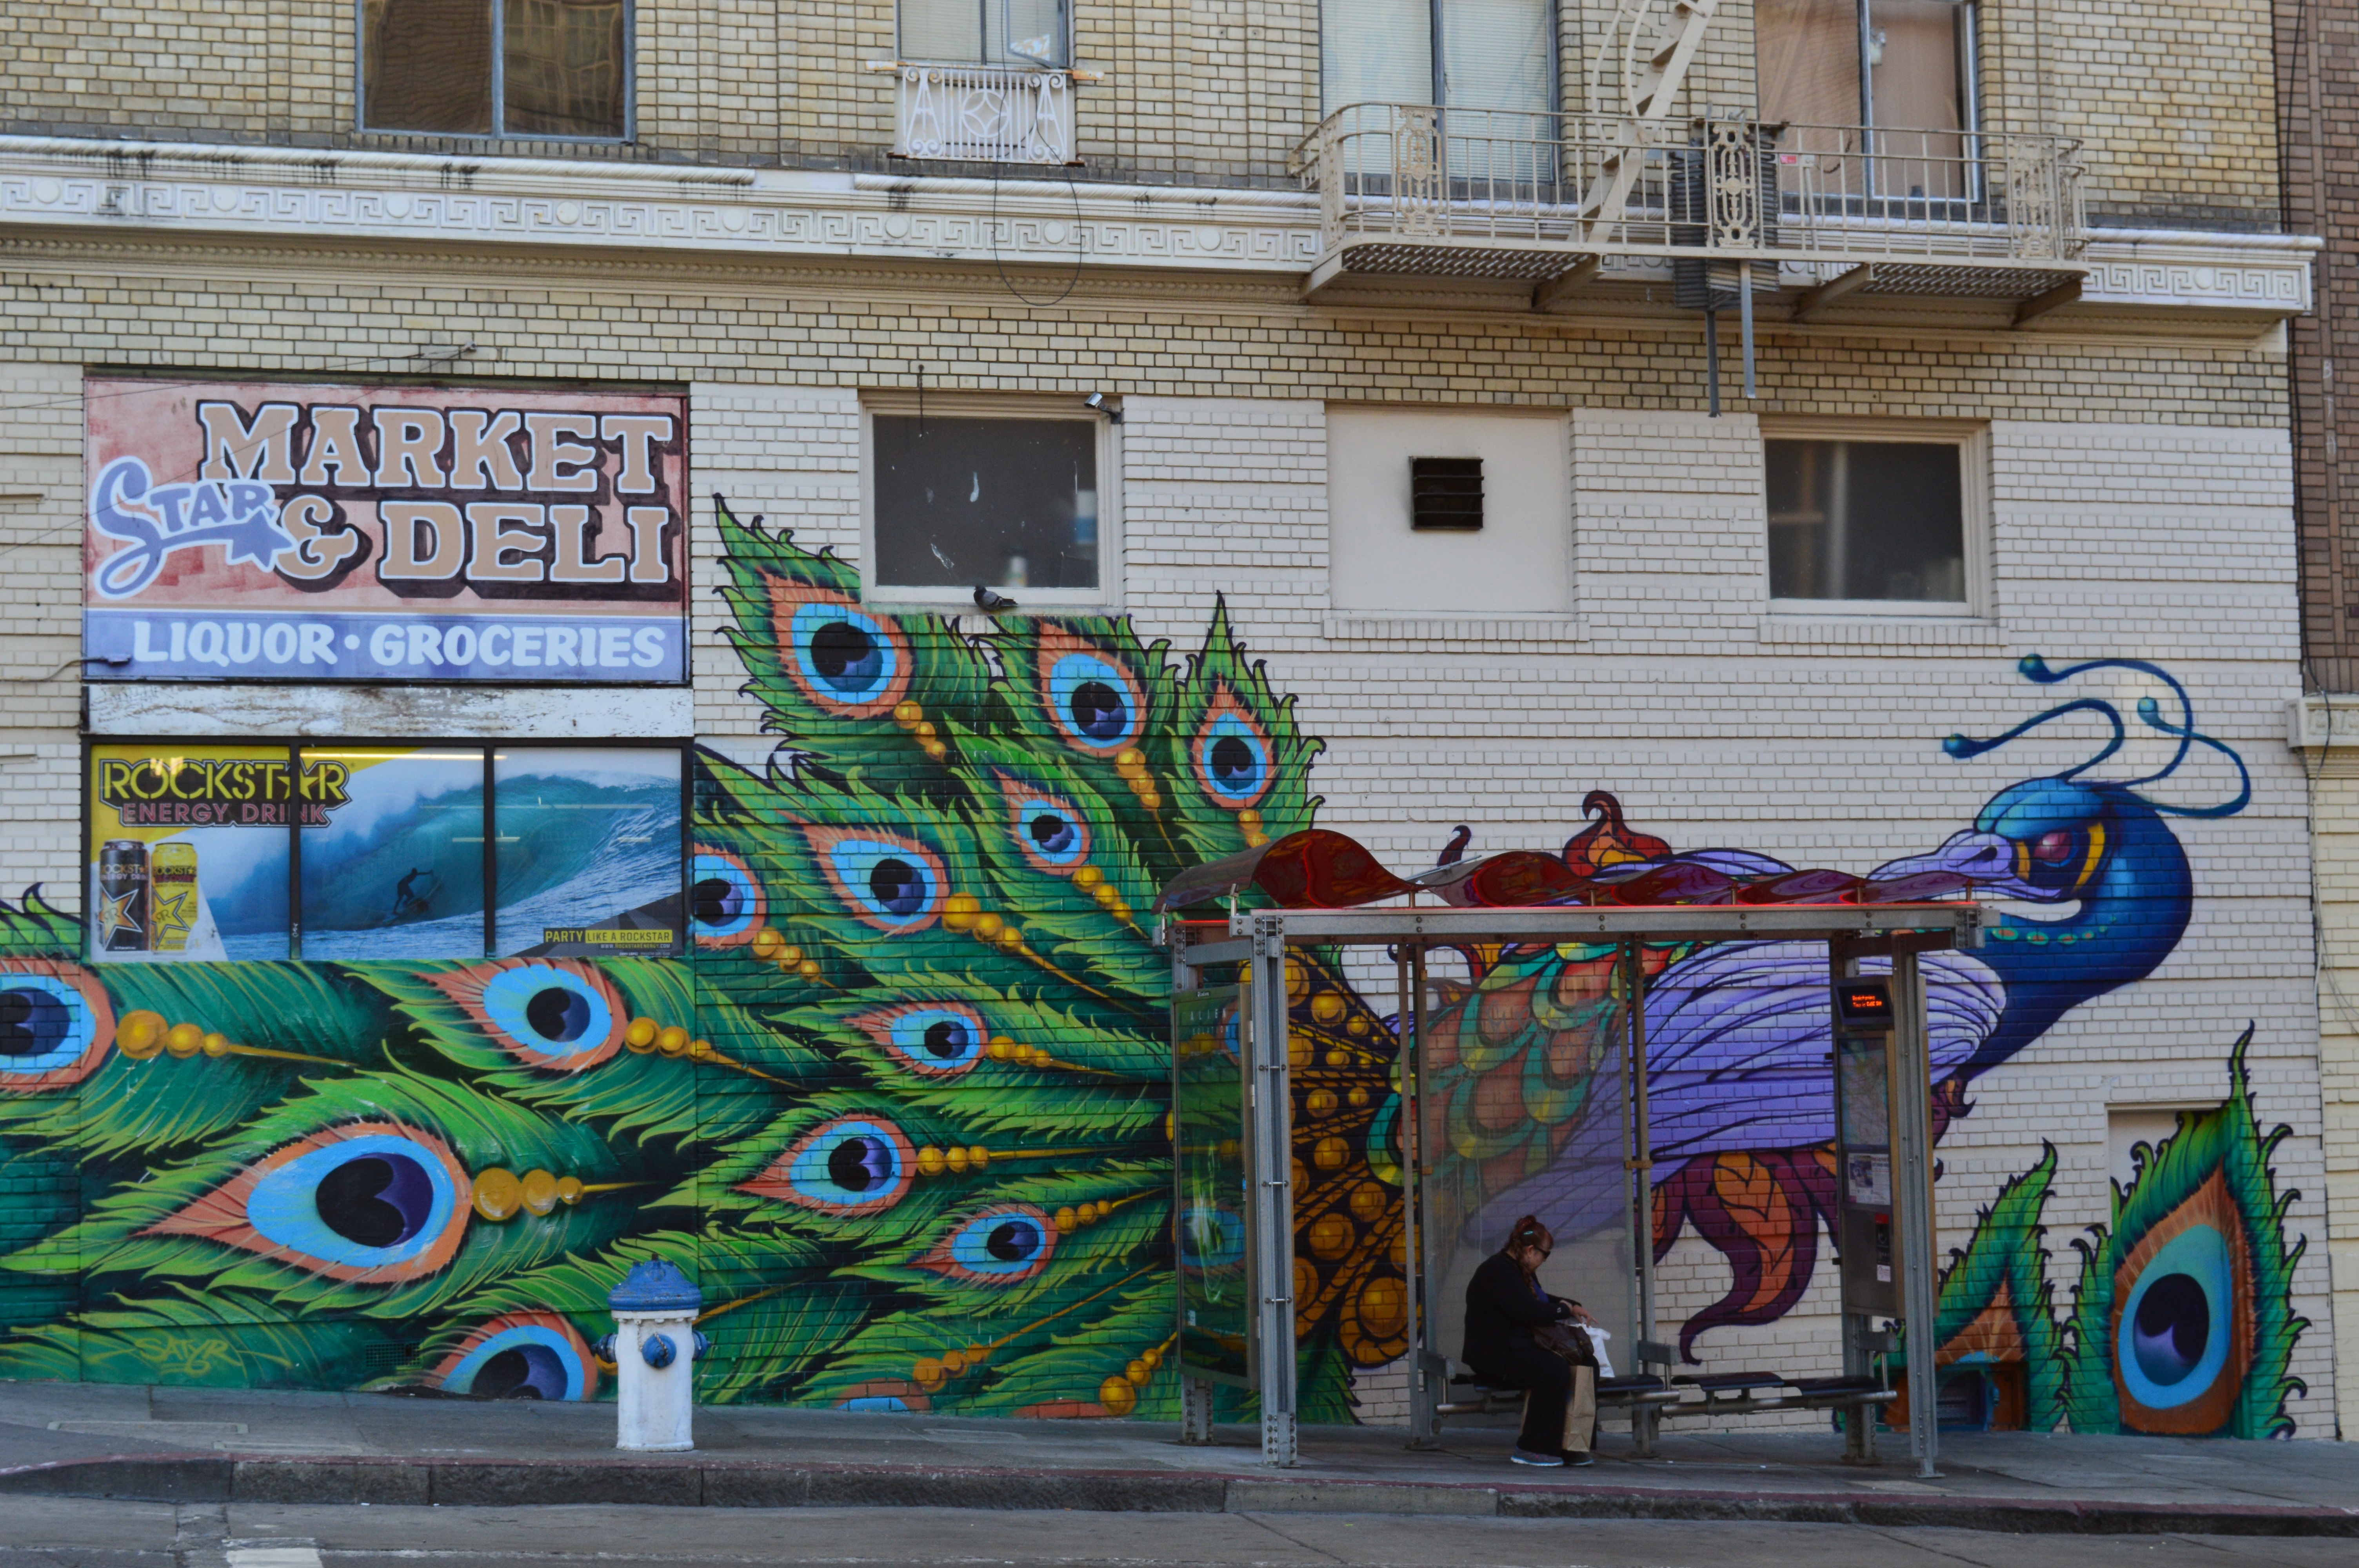
road, street, wall, artist, graffiti, street art, art, mural, murals, neighbourhood, urban area